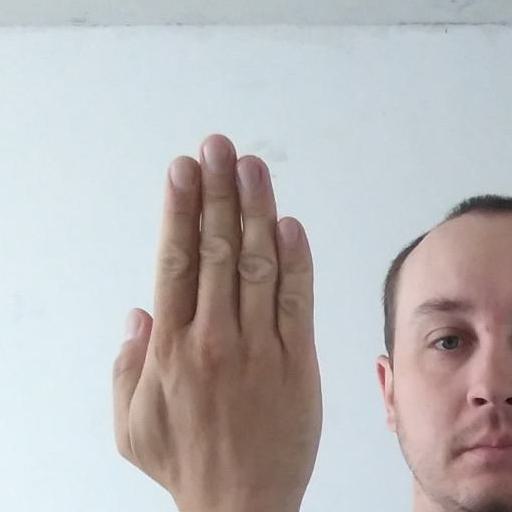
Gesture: stop_inverted